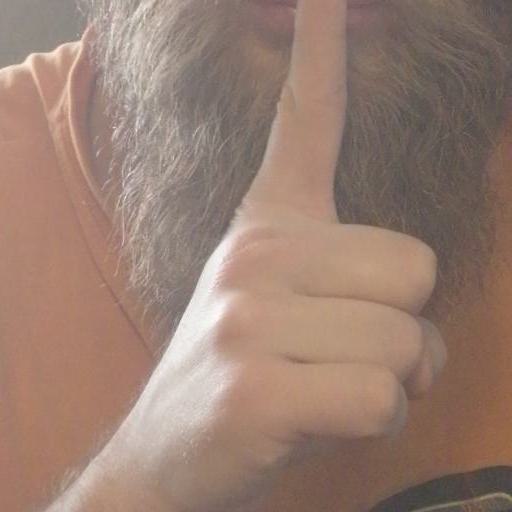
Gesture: mute